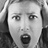
Emotion: surprise